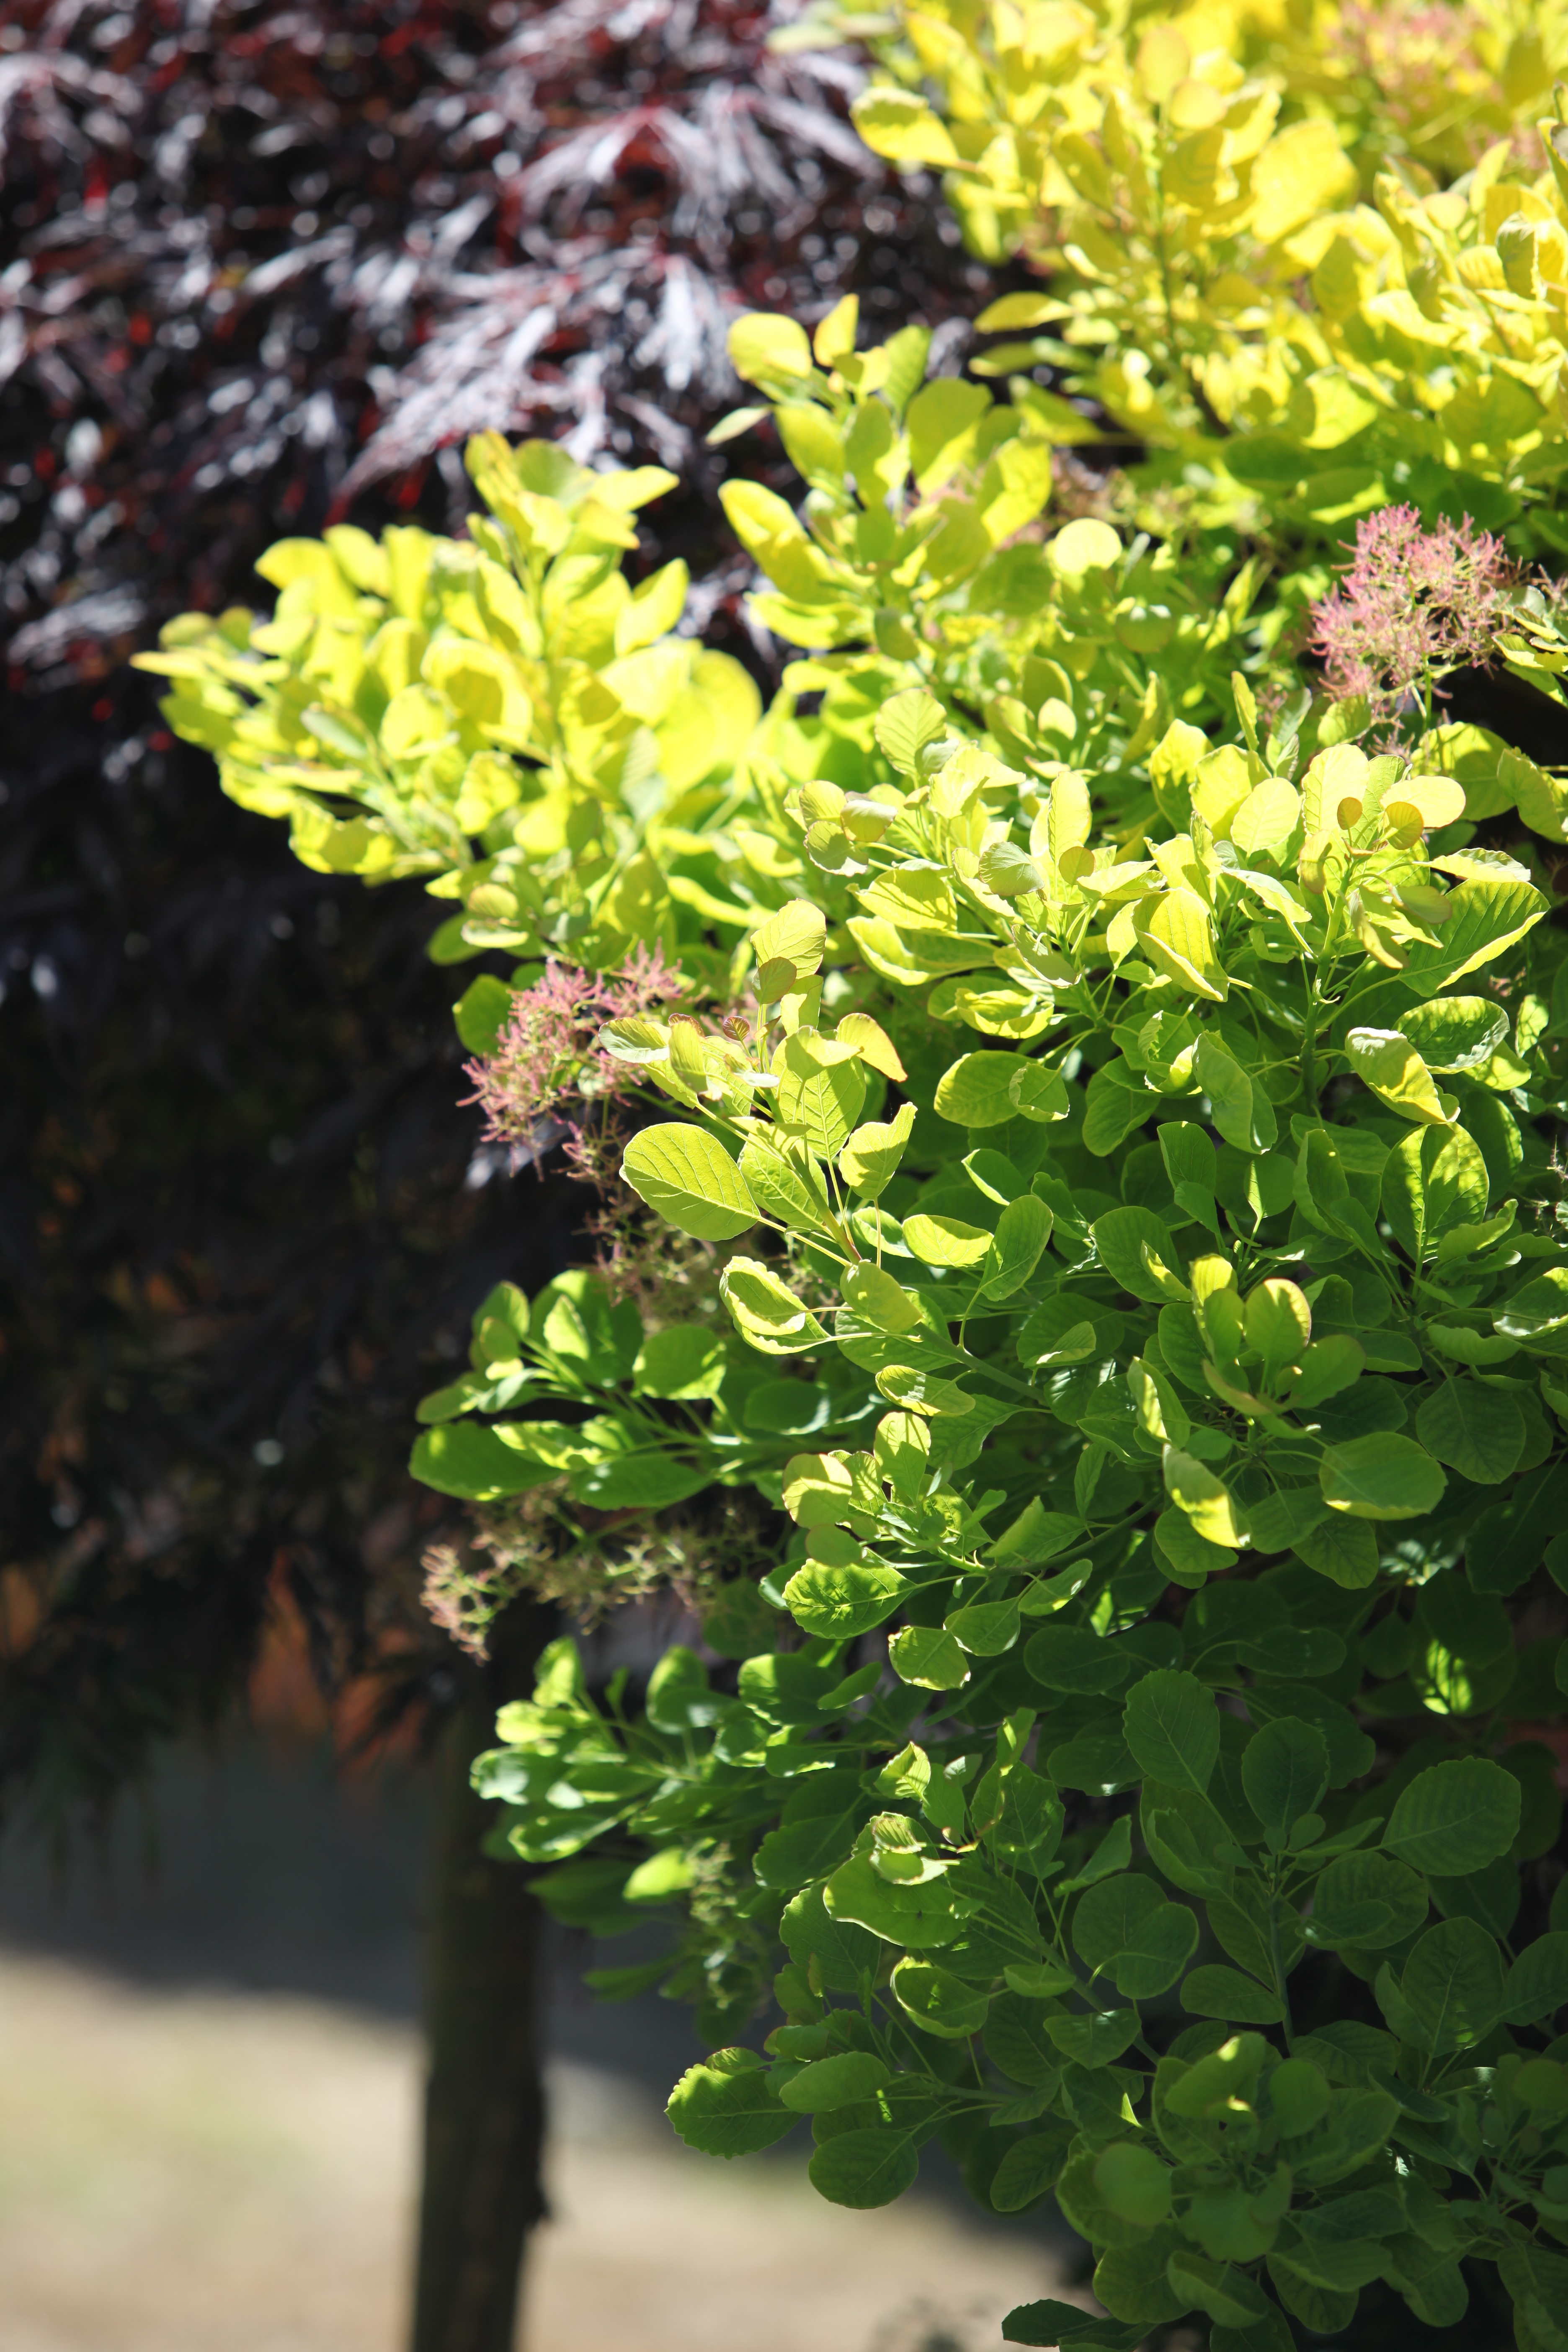
tree, nature, outdoor, blossom, plant, leaf, flower, summer, green, produce, botany, garden, flora, leaves, shrub, flowering plant, woody plant, land plant